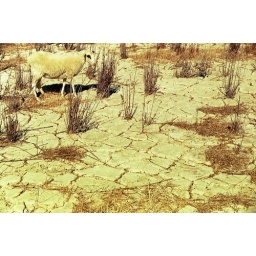
Greece, Crete Island. The yellow colours of the scorched ground around me were totally sickening! Everything dry-yellow-coloured.